Marina Beach

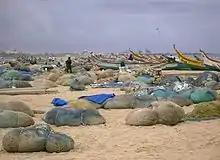
Fishing nets on the beach

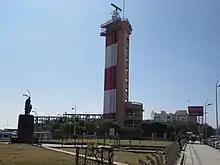
Chennai lighthouse as seen from Marina Beach

There are two swimming pools along the stretch—the Marina swimming pool and the Anna swimming pool. The Marina swimming pool was built in 1947 and is located on a 1.5-acre compound opposite the Presidency College. The pool is 100 m long and 34 m wide, bigger than the standard Olympic pool size of 50 m × 25 m and is deep. The shallow end is 3.5 feet deep. It is maintained by Corporation of Chennai. It underwent renovation in 1994, 2004, and 2009 (at 7 million). On an average, the swimming pool receives 1,500 people. During the summer months of April and May, the footfall goes up to 2,500 people. The pool can accommodate around 400 people at any given time and has 10 cloak rooms. As of 2018, there were 30 staff in the pool and six surveillance cameras. The Anna swimming pool is located opposite the clock tower building of the University of Madras and virtually remains hidden behind the Anna Square bus terminus. The pool is said to be the first Olympic size pool to be built in Tamil Nadu. It was constructed in 1976 with a diving board. However, the diving board was removed later during a renovation. The pool is deep. It also has a toddler pool that is . Sports Development Authority of Tamil Nadu (SDAT) conducts regular coaching camps at the pool.